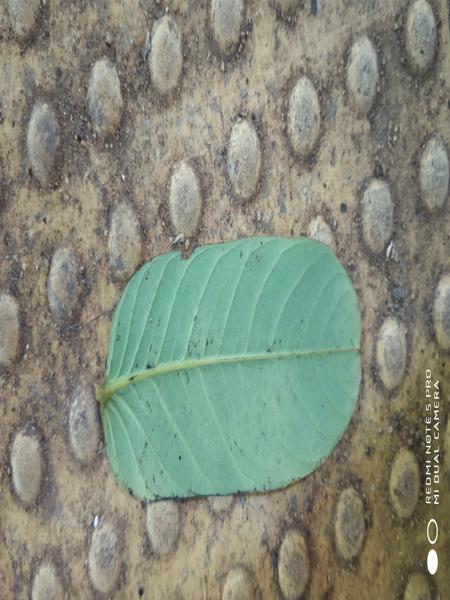
Plant: Chakte